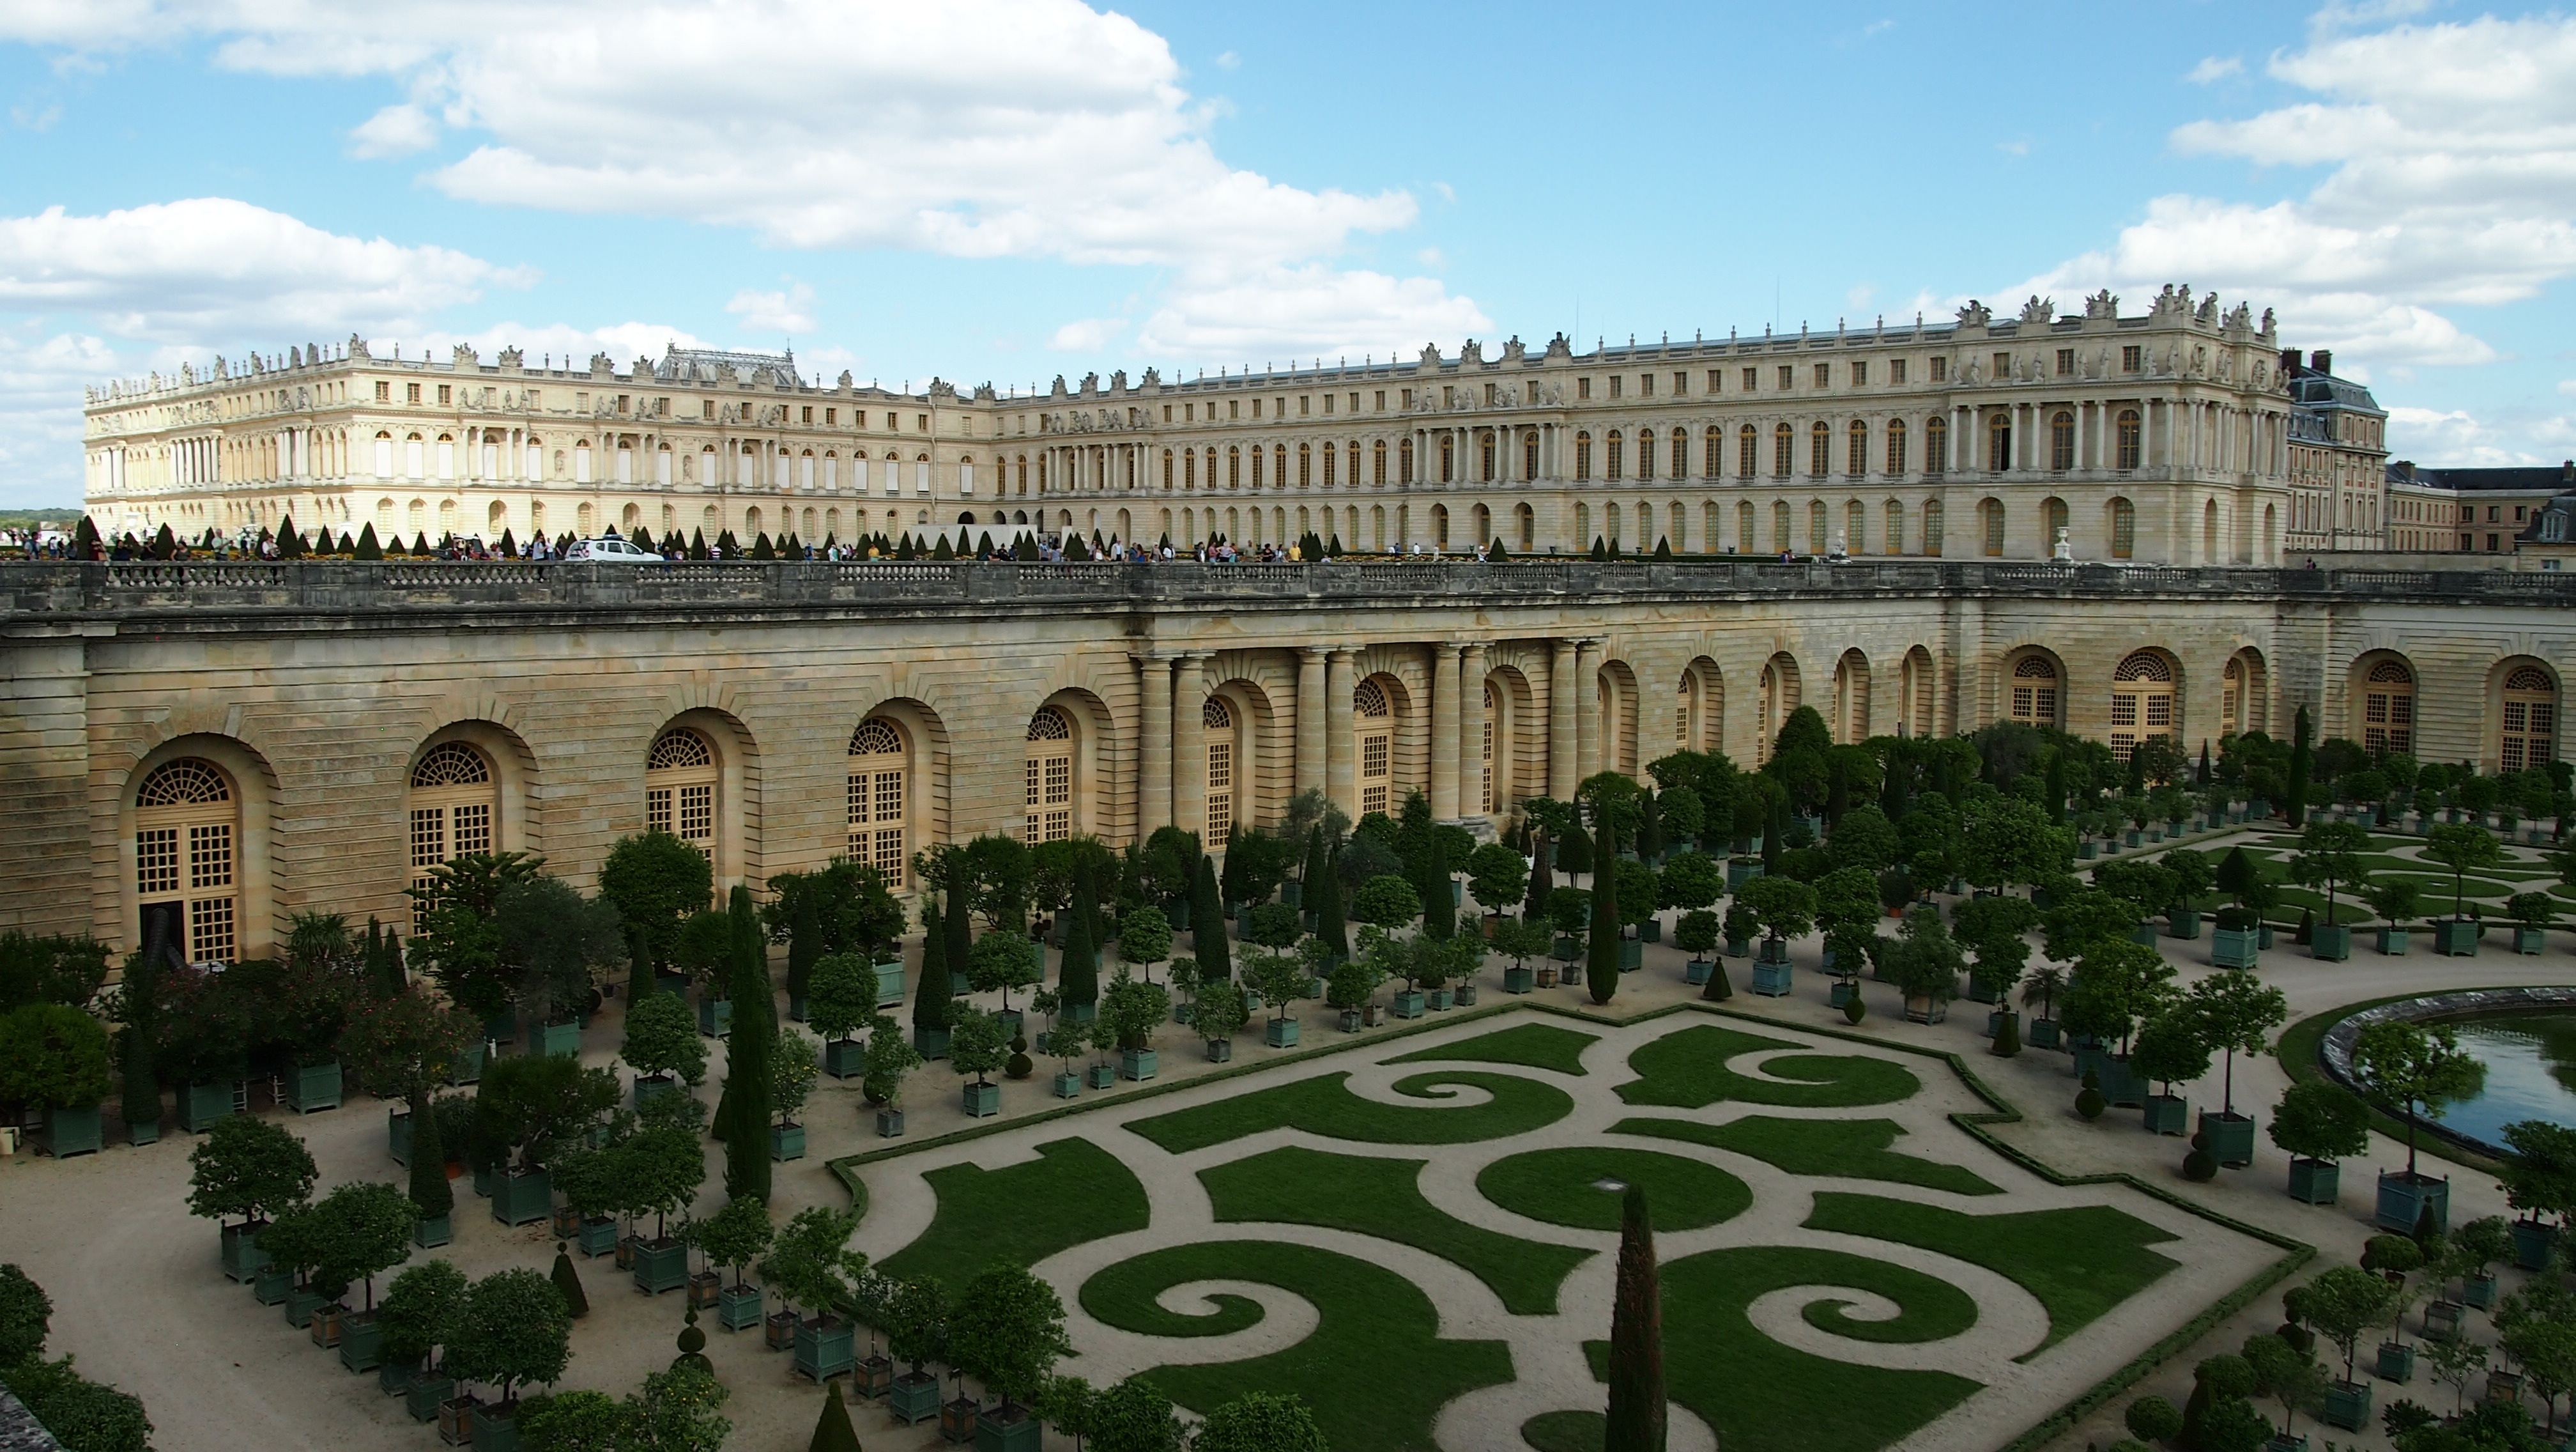
structure, palace, city, paris, plaza, castle, landmark, garden, places of interest, arena, amphitheatre, town square, versailles, human settlement